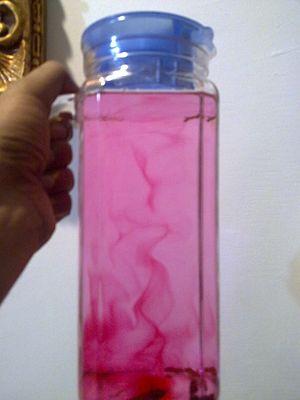
Pterocarpus marsupium ou Kino de Malabar est un arbre de la famille des Fabacées, originaire du Sri Lanka, d'Inde et du Népal.